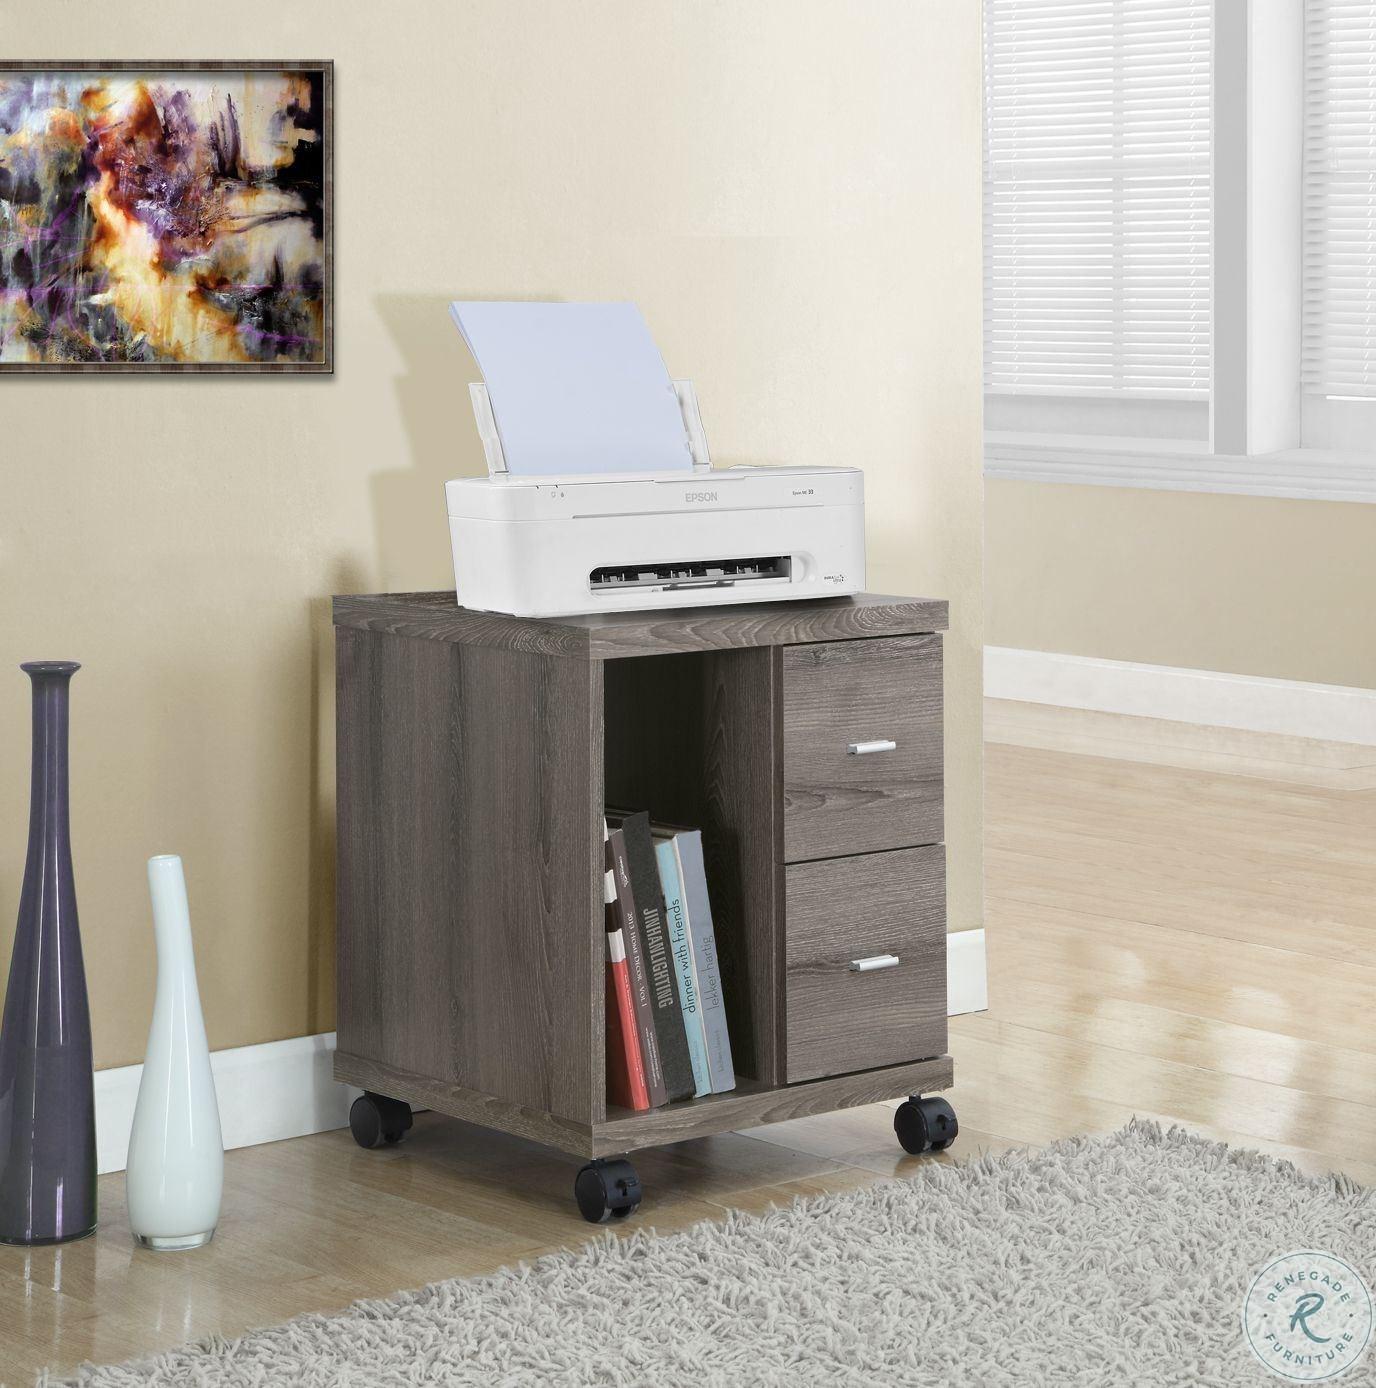
Category: Decor
Style: Modern